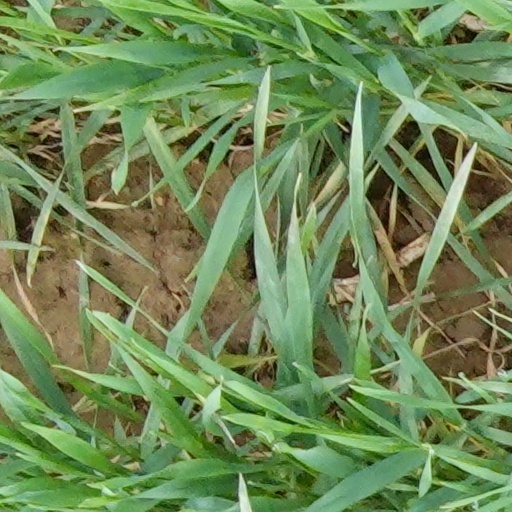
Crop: wheat